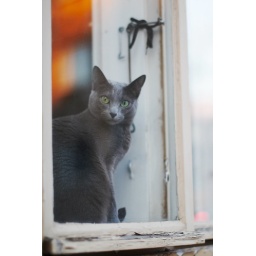
The cat in the window